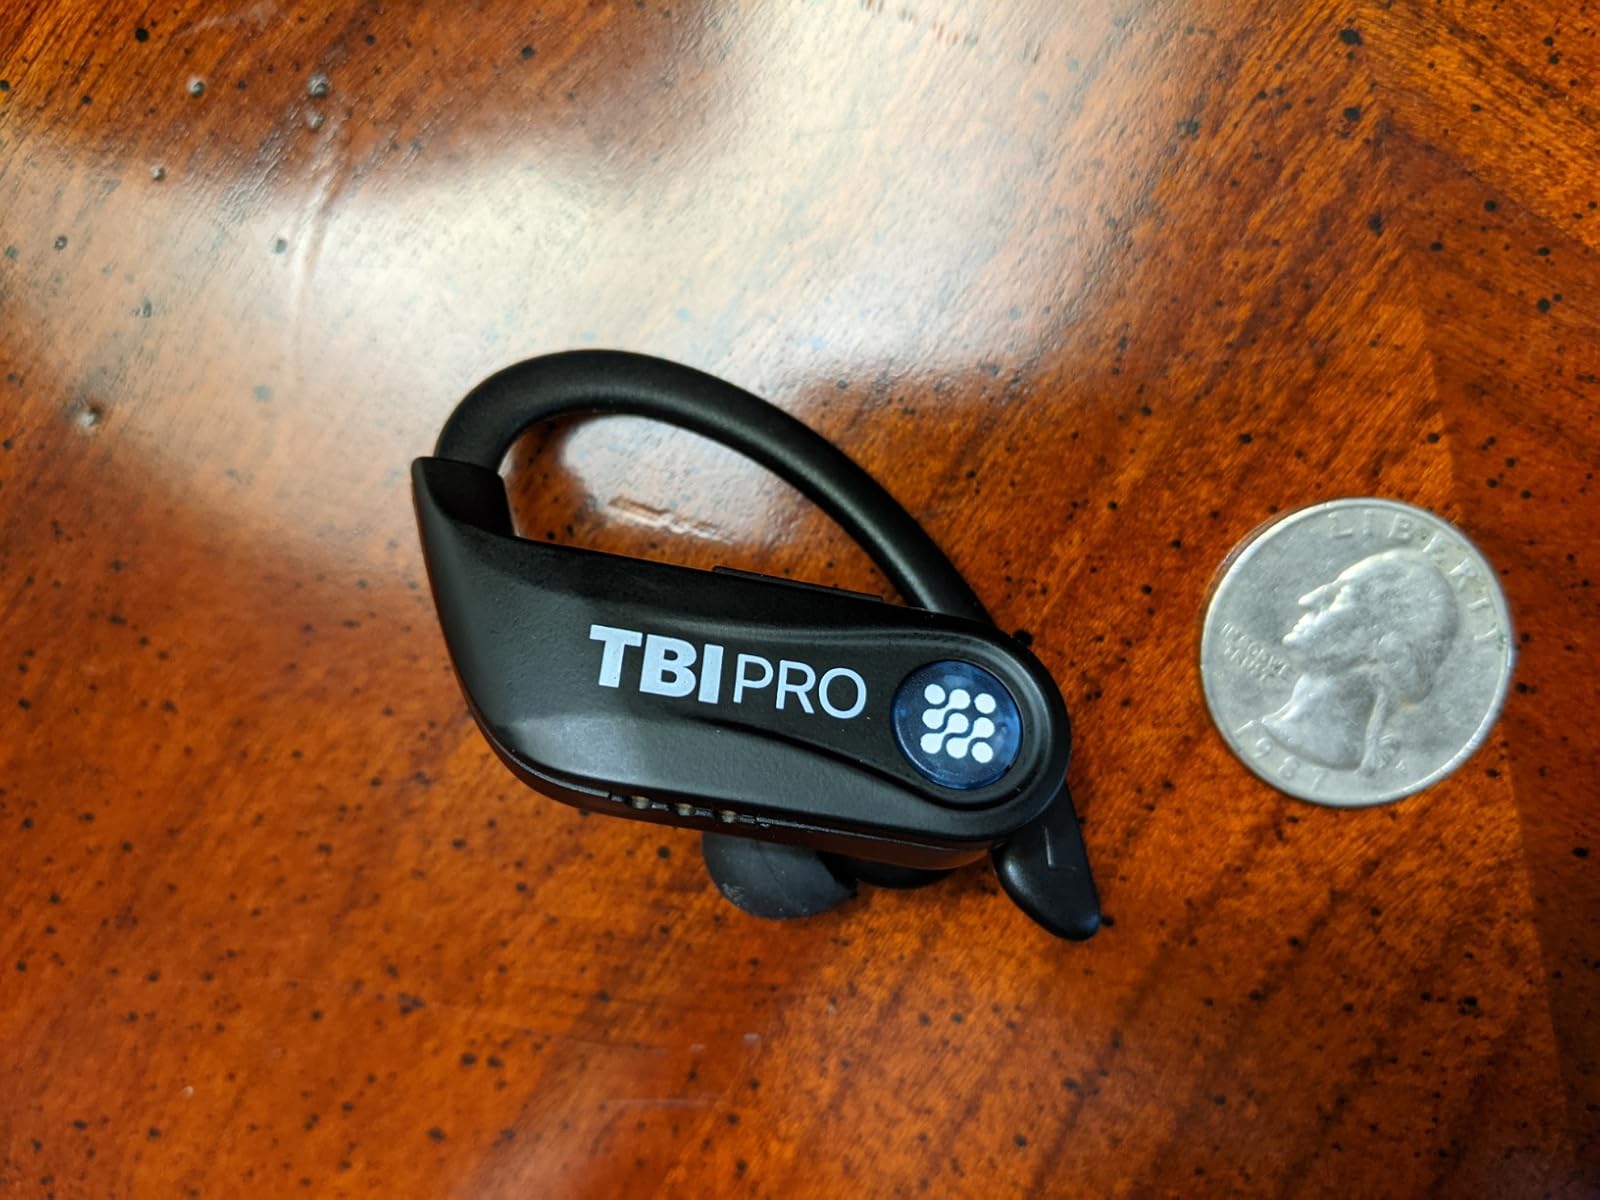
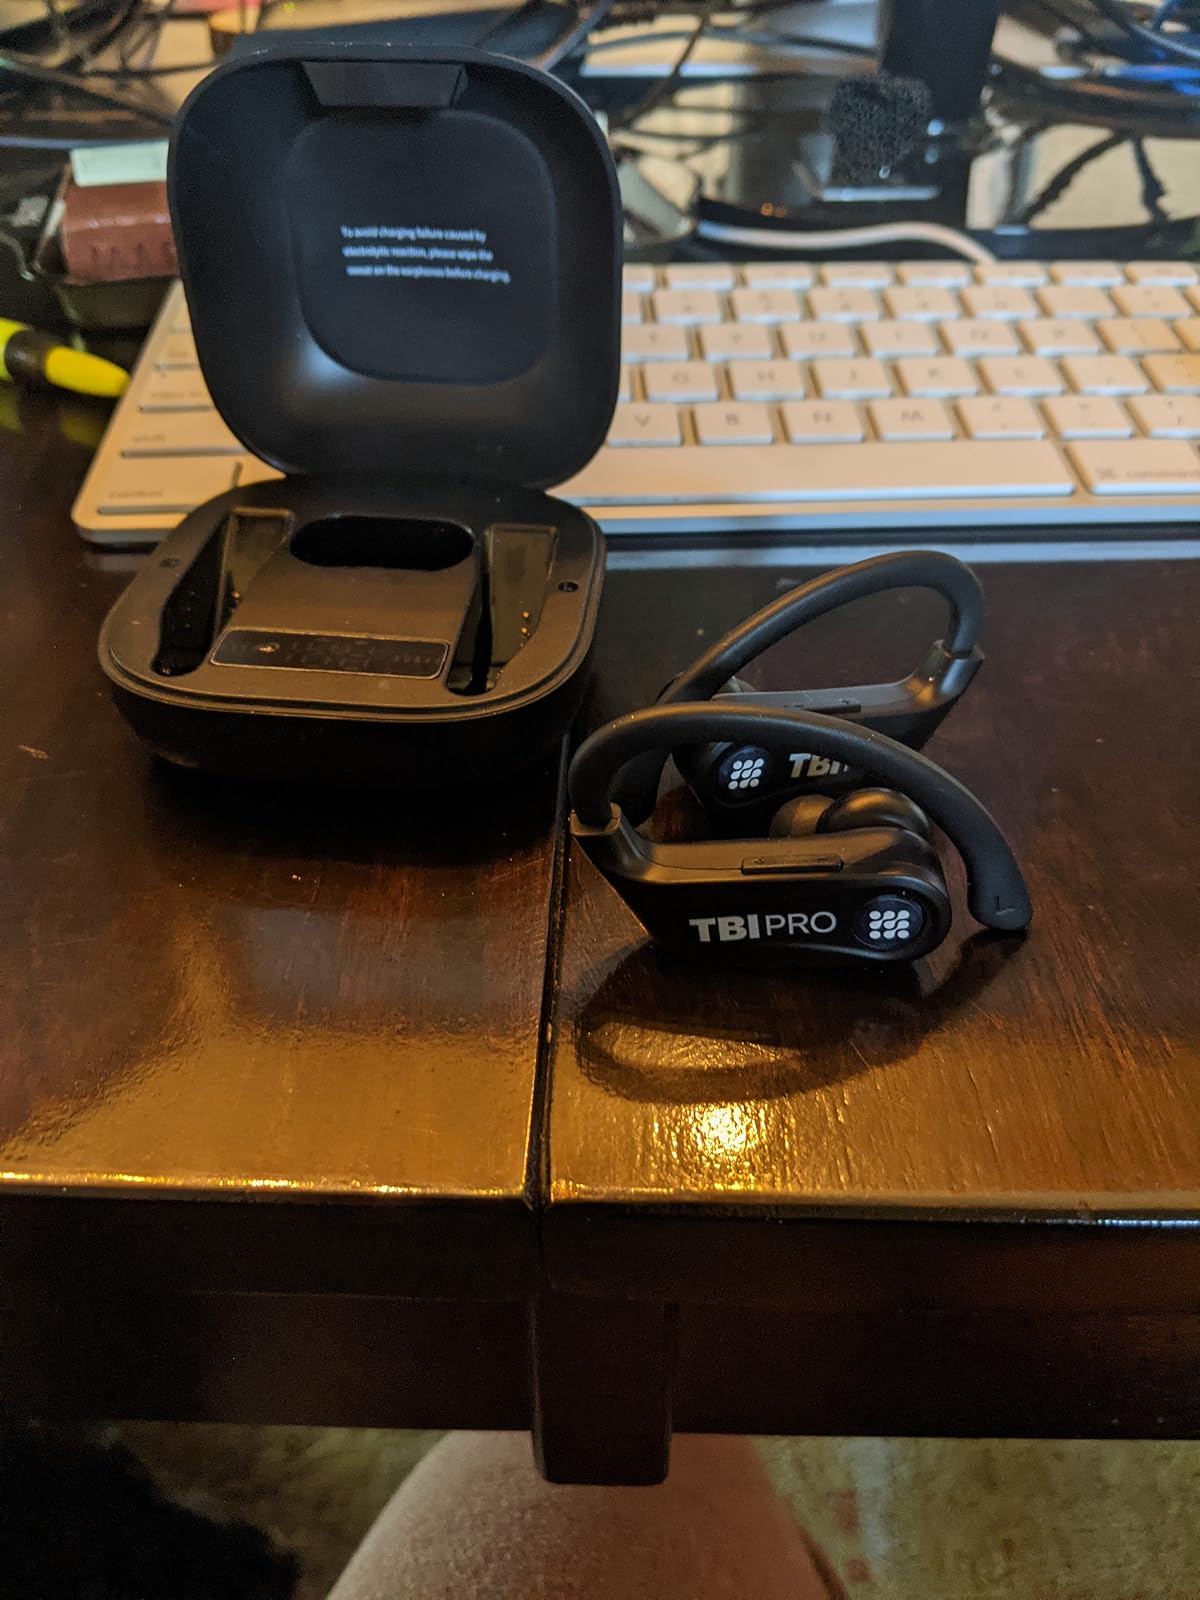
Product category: earbuds
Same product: yes